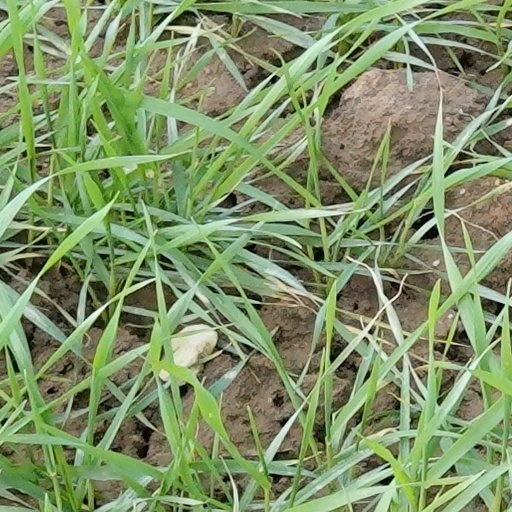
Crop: wheat